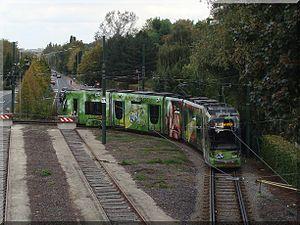
Motrice 3014 sur l'Esplanade du Heysel
La ligne 3 du tramway de Bruxelles est une ligne de tramway qui relie Esplanade à Churchill en empruntant l’axe prémétro Nord-Sud. Elle a été rouverte au public le 30 juin 2008 après un an de disparition. En effet, elle avait été momentanément supprimée le 7 juillet 2007, sa remise en service ayant été effectuée dans le cadre de la mise en œuvre du nouveau réseau de la STIB. Elle est, depuis le 31 août 2009, prolongée de Gare du Nord à Esplanade par permutation des terminus nord des lignes 3 et 4. Cette ligne devrait prochainement bénéficier de la priorité aux carrefours à feux grâce à un système de télécommande. La STIB a introduit une demande de permis pour le prolongement de la ligne de tram 3 jusqu'à la station de métro Roi Baudouin.